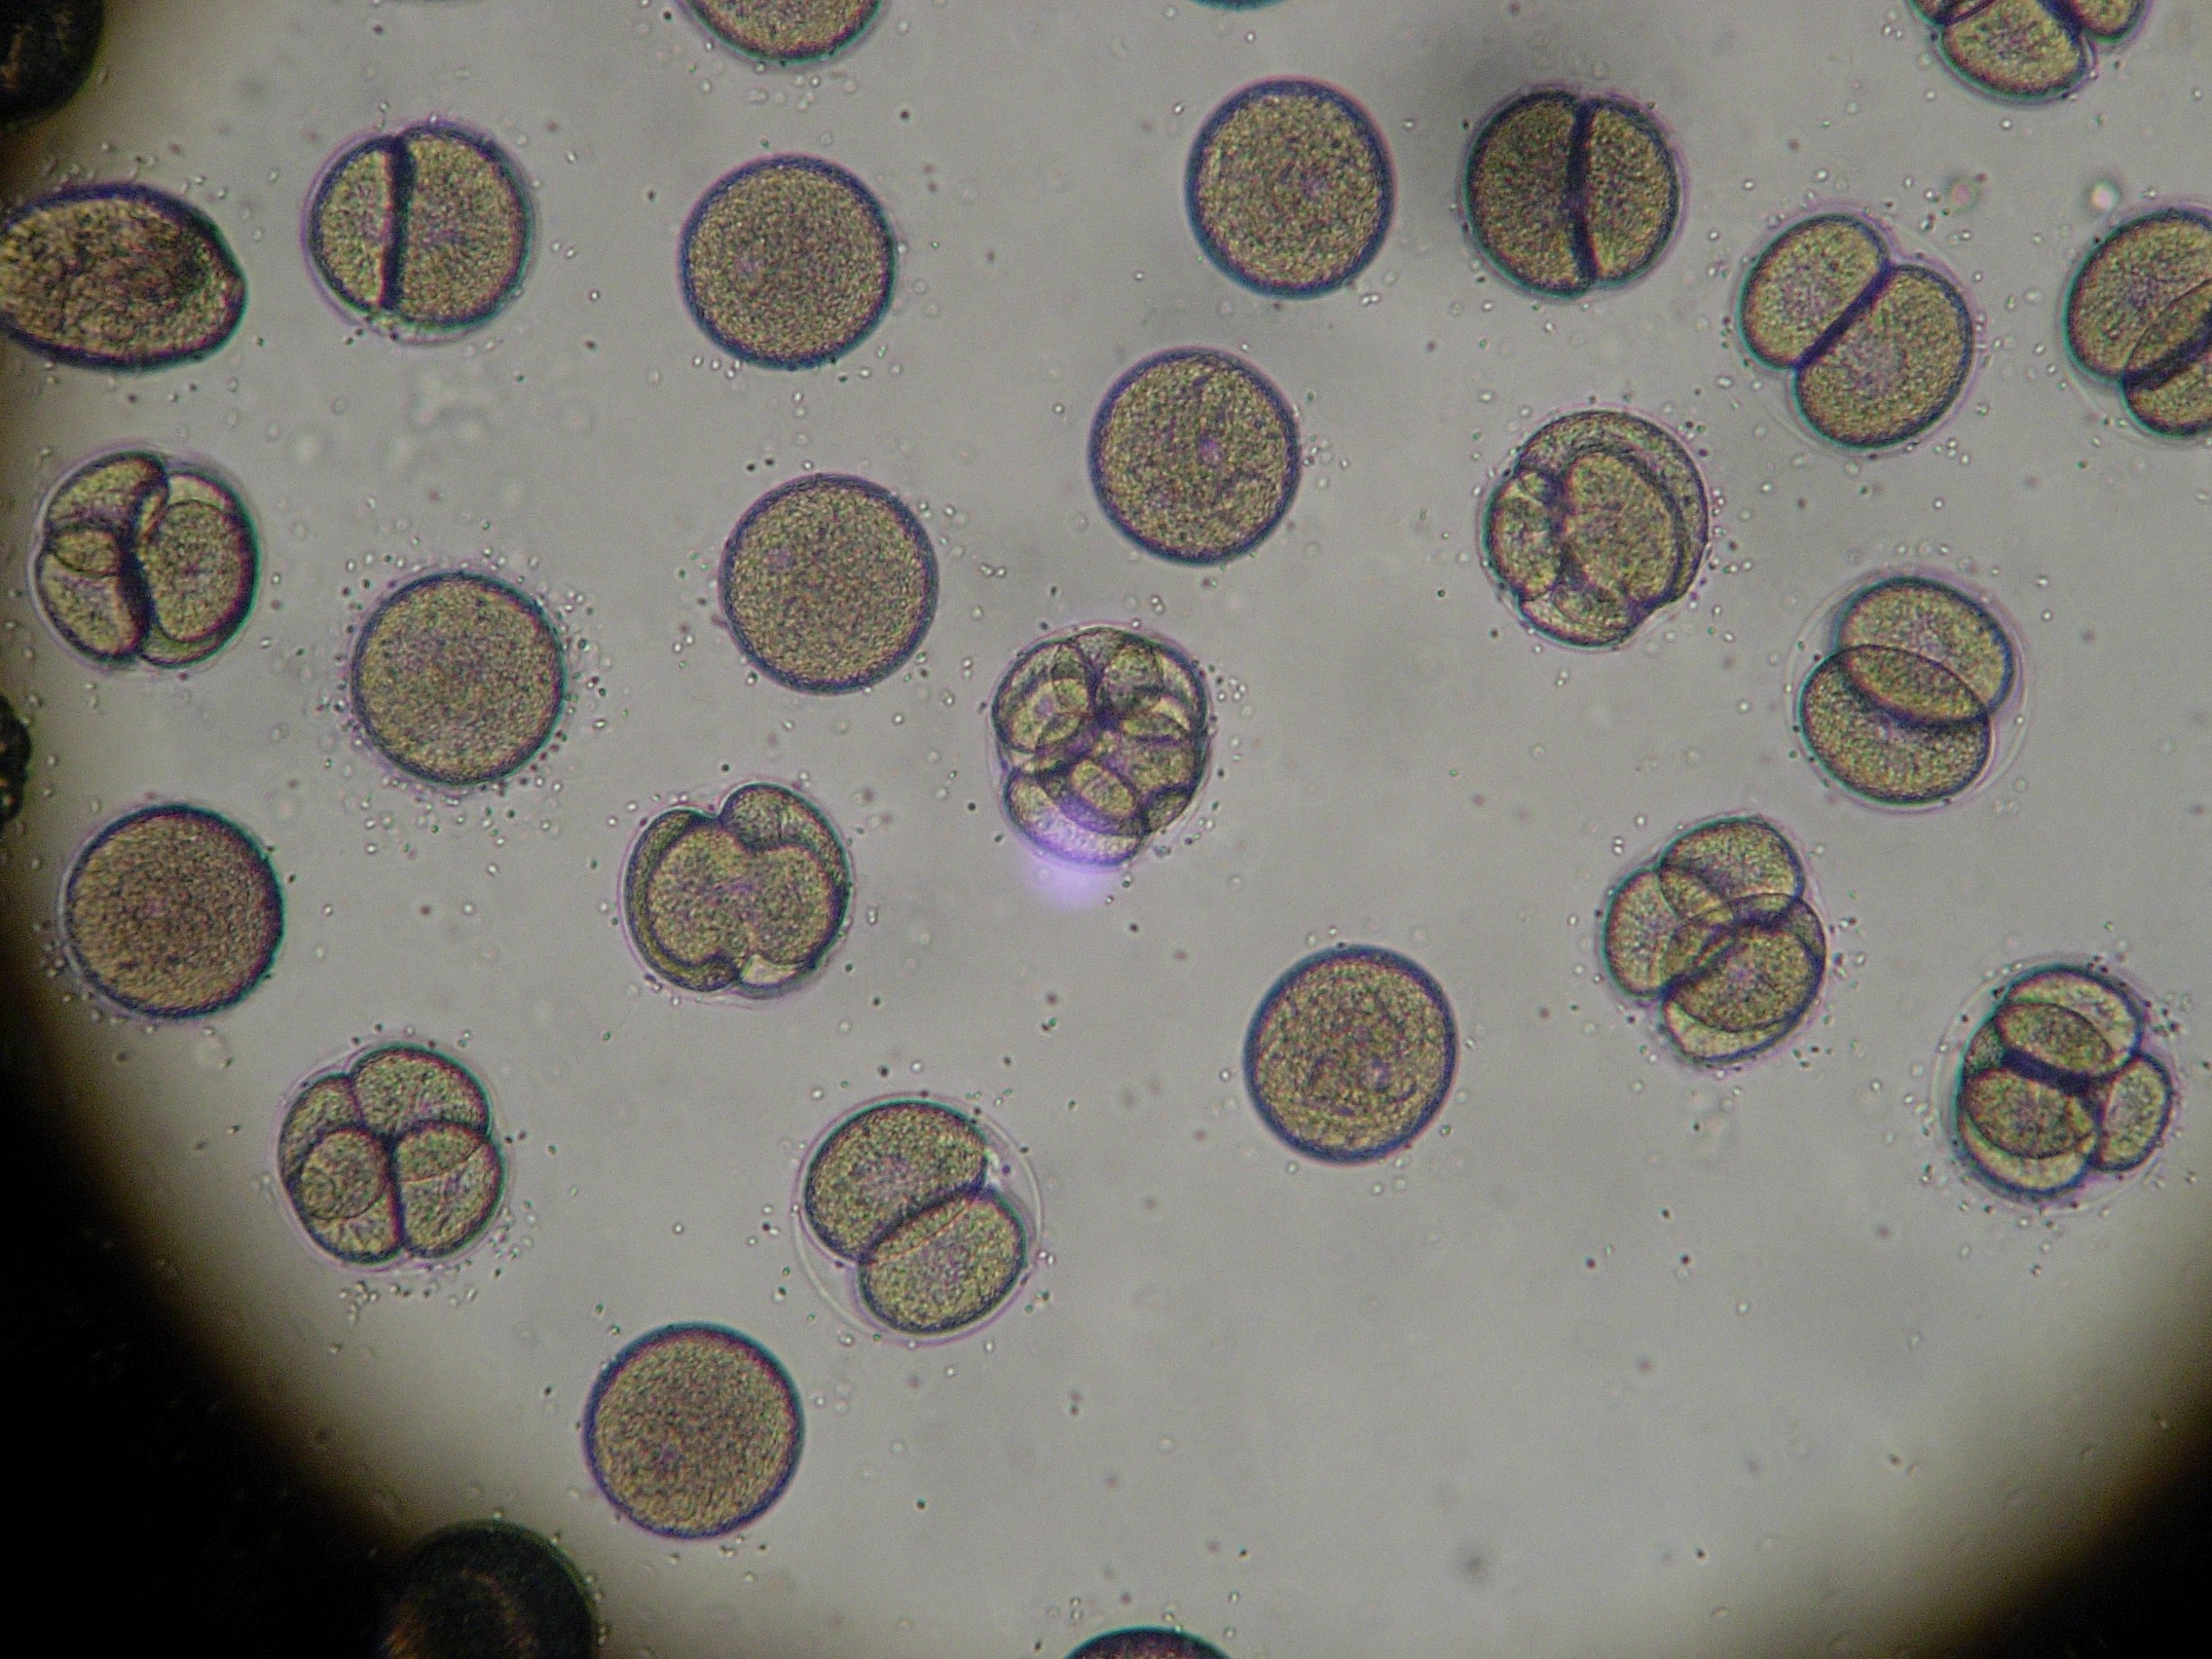
technology, number, pattern, food, equipment, biology, student, micro, circle, life, education, research, art, science, study, design, laboratory, sea urchin, shape, test, cell, experiment, sample, lab, dna, scientific, microscope, bio, analysis, scientist, biotechnology, embryo, researcher, medical research, microbiology, egg splitting, cells biology